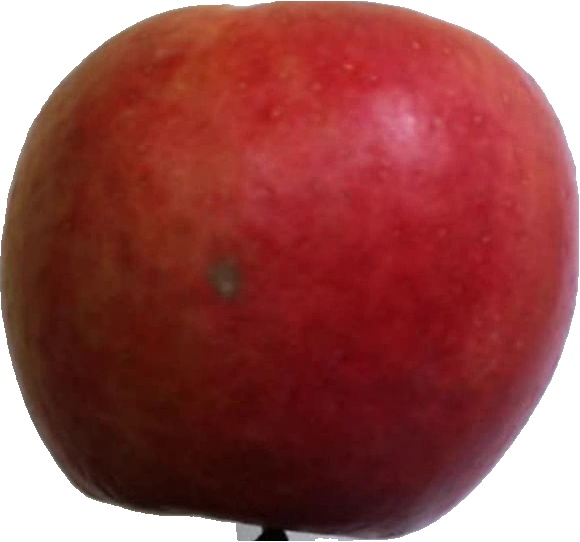
Label: apple_crimson_snow_1